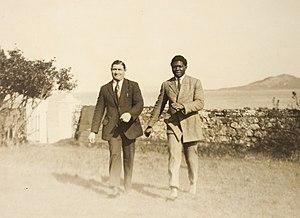
Amadou Mbarick Fall appelé Battling Siki est un boxeur franco-sénégalais né le 16 septembre 1897 en France coloniale à Saint-Louis et mort le 15 décembre 1925 à New York. Il est citoyen français. À 25 ans, il fut le premier Africain à devenir champion du monde.